Rise of the Ottoman Empire

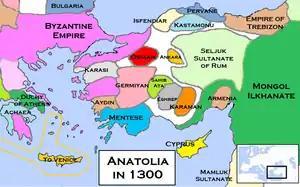
A rough map of Anatolian beyliks in c. 1300

After the Battle of Manzikert (1071) Anatolia was divided between two relatively powerful states: the Byzantine Empire in the west and the Anatolian Seljuks in the central plateau. Equilibrium between them was disrupted by the Mongol invasion and conquest of the Seljuks following the Battle of Köse Dağ in 1243, and the reconquest of Constantinople by the Byzantine Palaiologos dynasty in 1261, which shifted Byzantine attention away from the Anatolian frontier. Mongol pressure pushed nomadic Turkish tribes to migrate westward, into the now poorly-defended Byzantine territory. For the next two centuries, Anatolian Beyliks were under the suzerainty of the Mongols, especially the Ilkhanate. All coins minted during this period in Anatolia show Ilkhanate rulers. From the 1260s onward Anatolia increasingly began to slip from Byzantine control, as Turkish Anatolian beyliks were established both in formerly Byzantine lands and in the territory of the fragmenting Seljuk Sultanate.